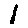
Label: 1